2014 Latin Cup (roller hockey)

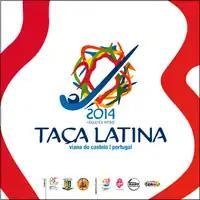

The 2014 Latin Cup was the 27th edition of the Latin Cup, an international youth roller hockey tournament organised by the Comité Européen de Rink-Hockey. It was held in Viana do Castelo, Portugal, from 17 to 19 April 2014. Portugal won the competition for the first time since 2008, securing their 13th title.